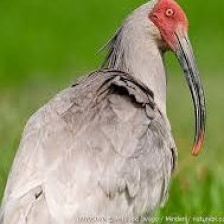
Species: ASIAN CRESTED IBIS
Scientific name: NIPPONIA NIPPON